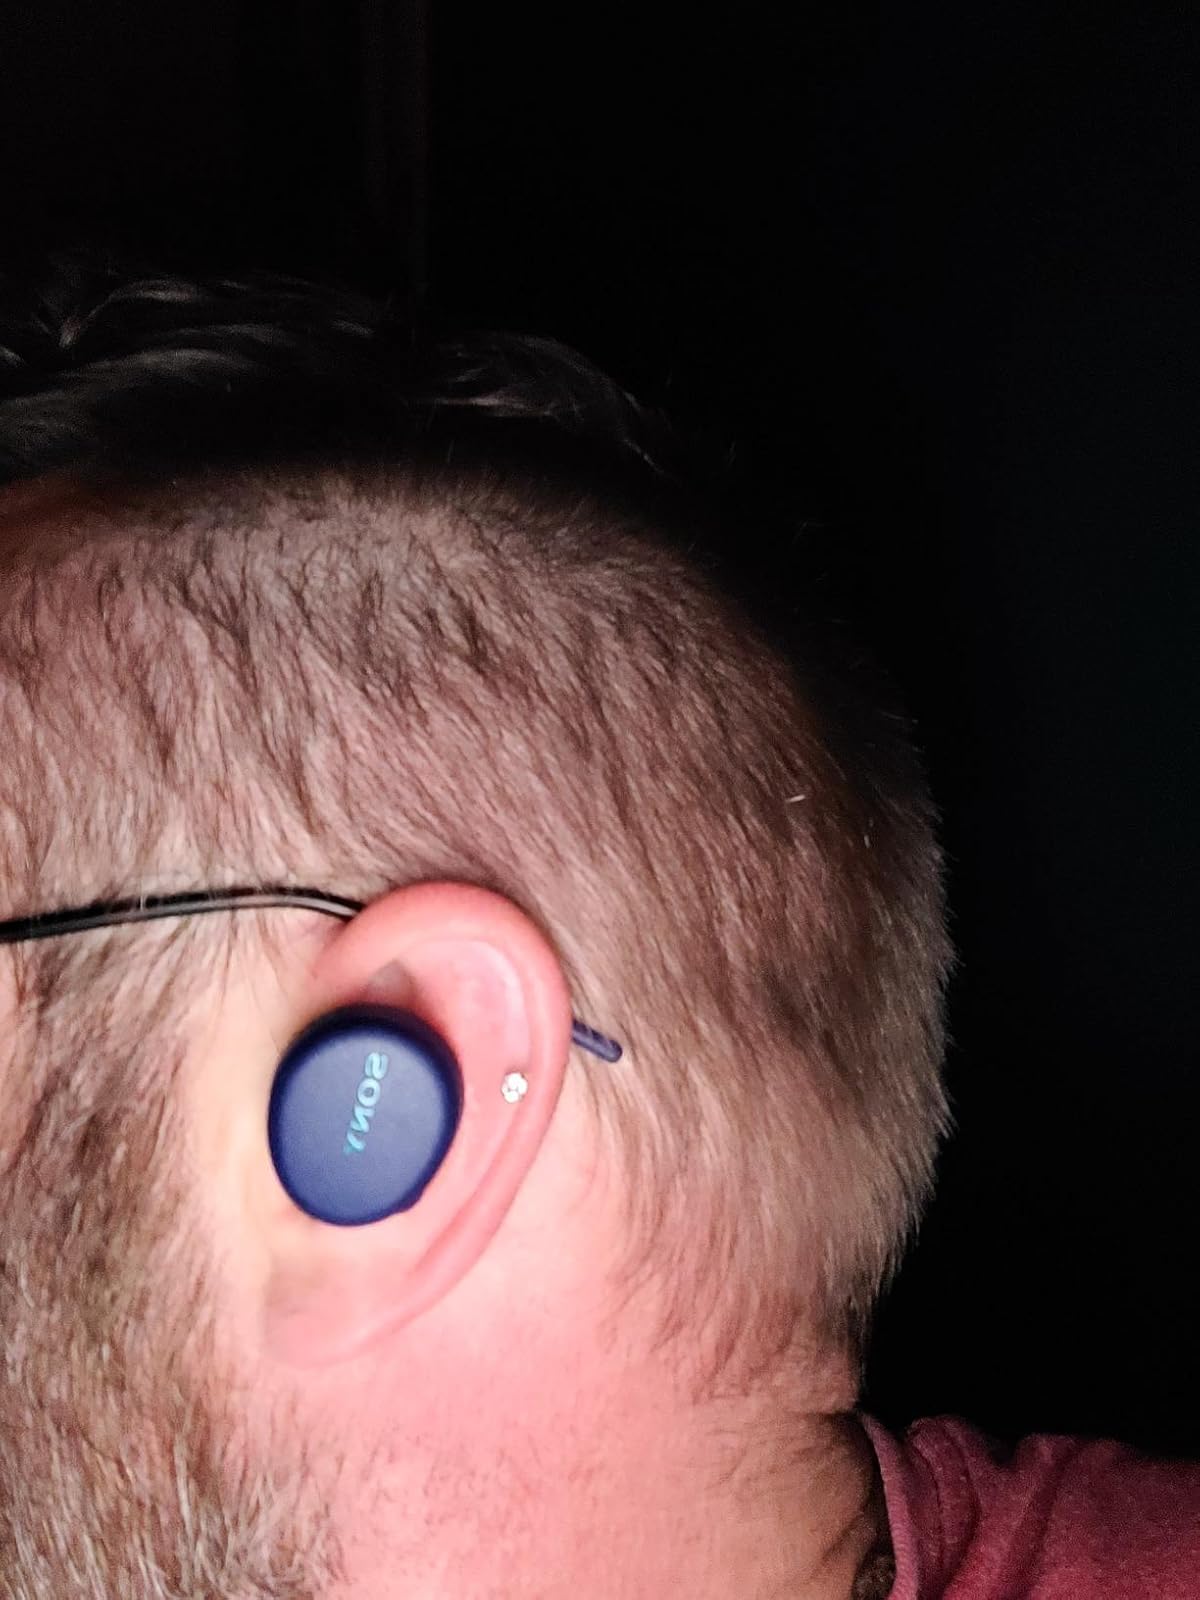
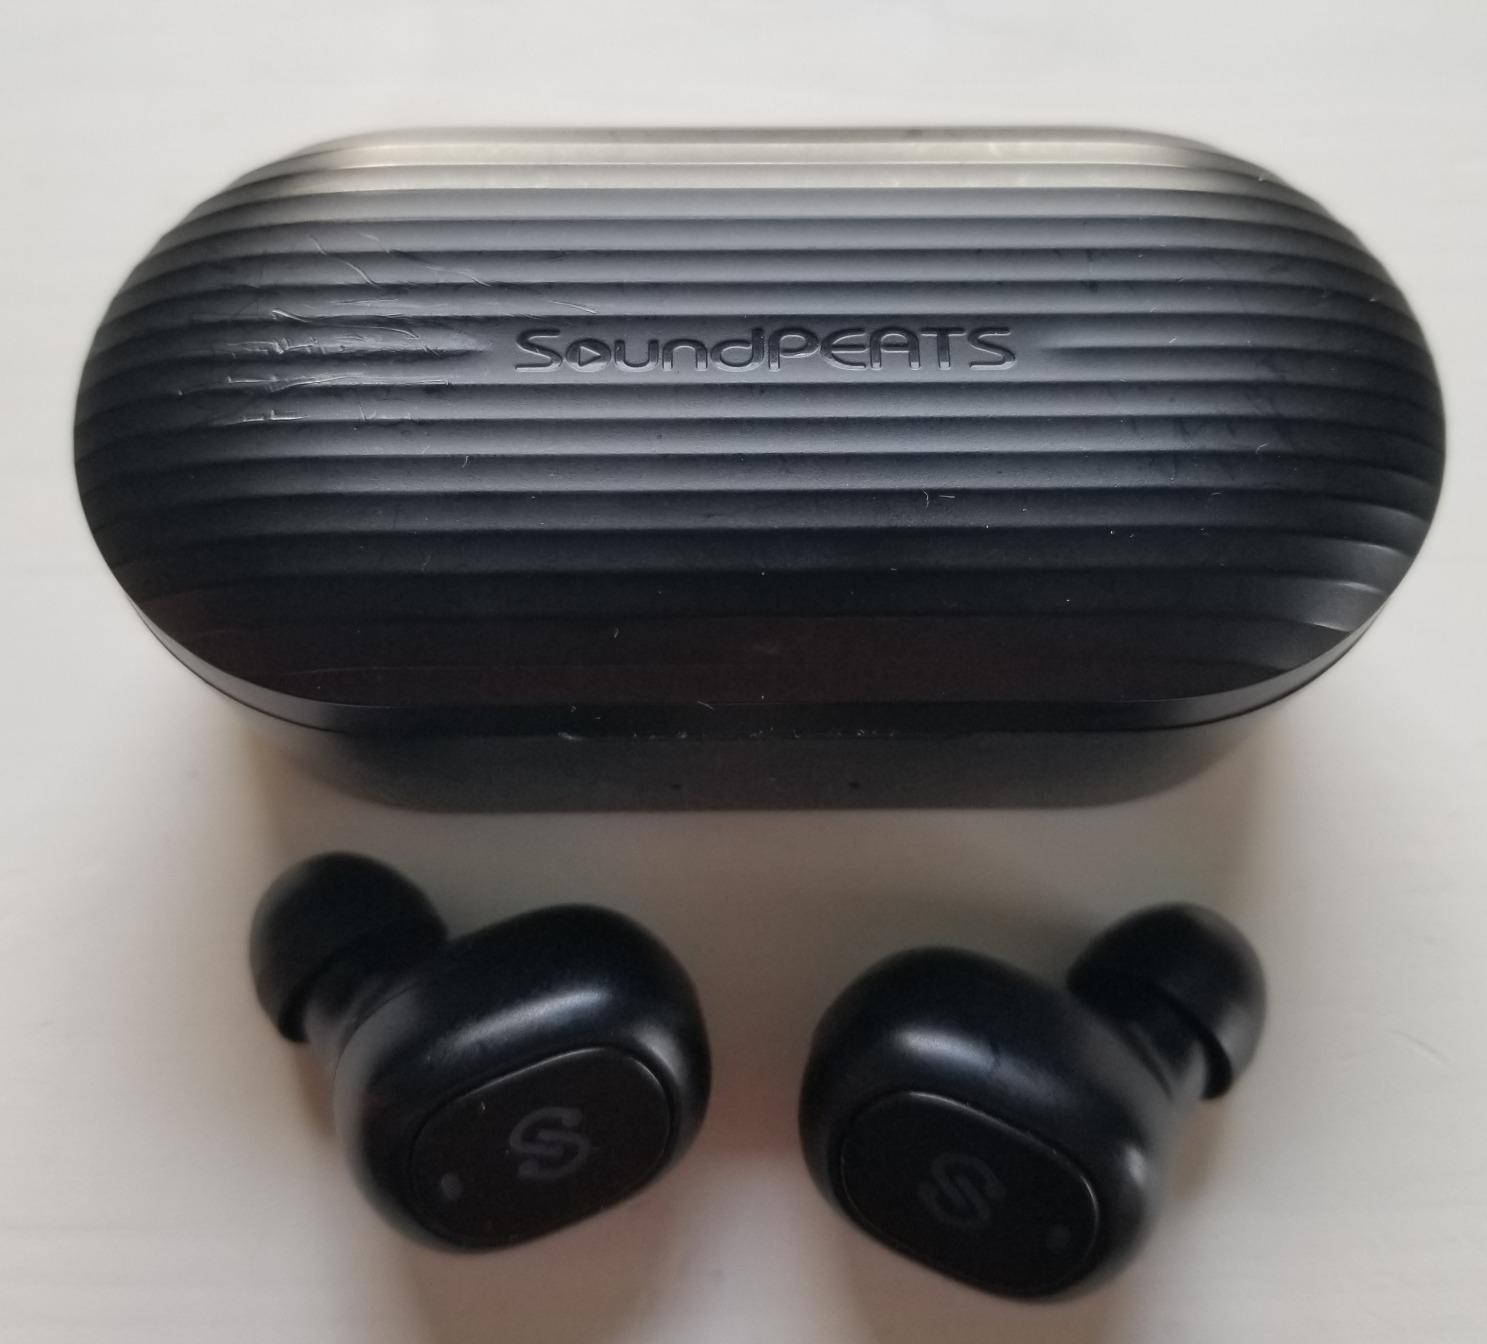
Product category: earbuds
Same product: no